Frank Wuterich

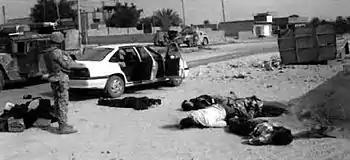
Several passengers of the white taxi killed by Wuterich and his squad

On June 11, 2006, the "Washington Post" reported a detailed account of Wuterich's version of events as relayed via his attorney, Neal A. Puckett.